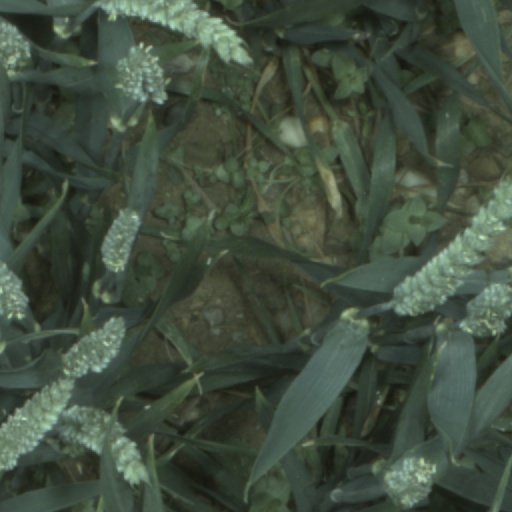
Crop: wheat